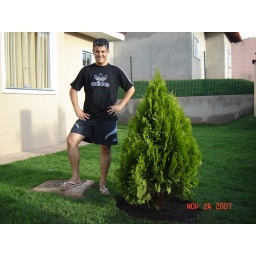
We planted a small pine tree in the spirit of Christmas!